Fair trade

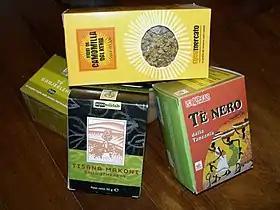
Fair Trade teas

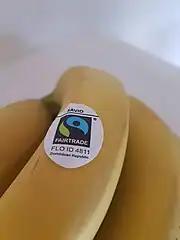
Fairtrade bananas from the Dominican Republic

Fair trade is a trade arrangement designed to help producers in developing countries achieve sustainable and equitable conditions. The fair trade movement advocates paying higher prices to exporters and improving social and environmental standards. The movement focuses in particular on commodities, or products that are typically exported from developing countries to developed countries but are also used in domestic markets (e.g., Brazil, the United Kingdom and Bangladesh), most notably for handicrafts, coffee, cocoa, wine, sugar, fruit, flowers and gold.